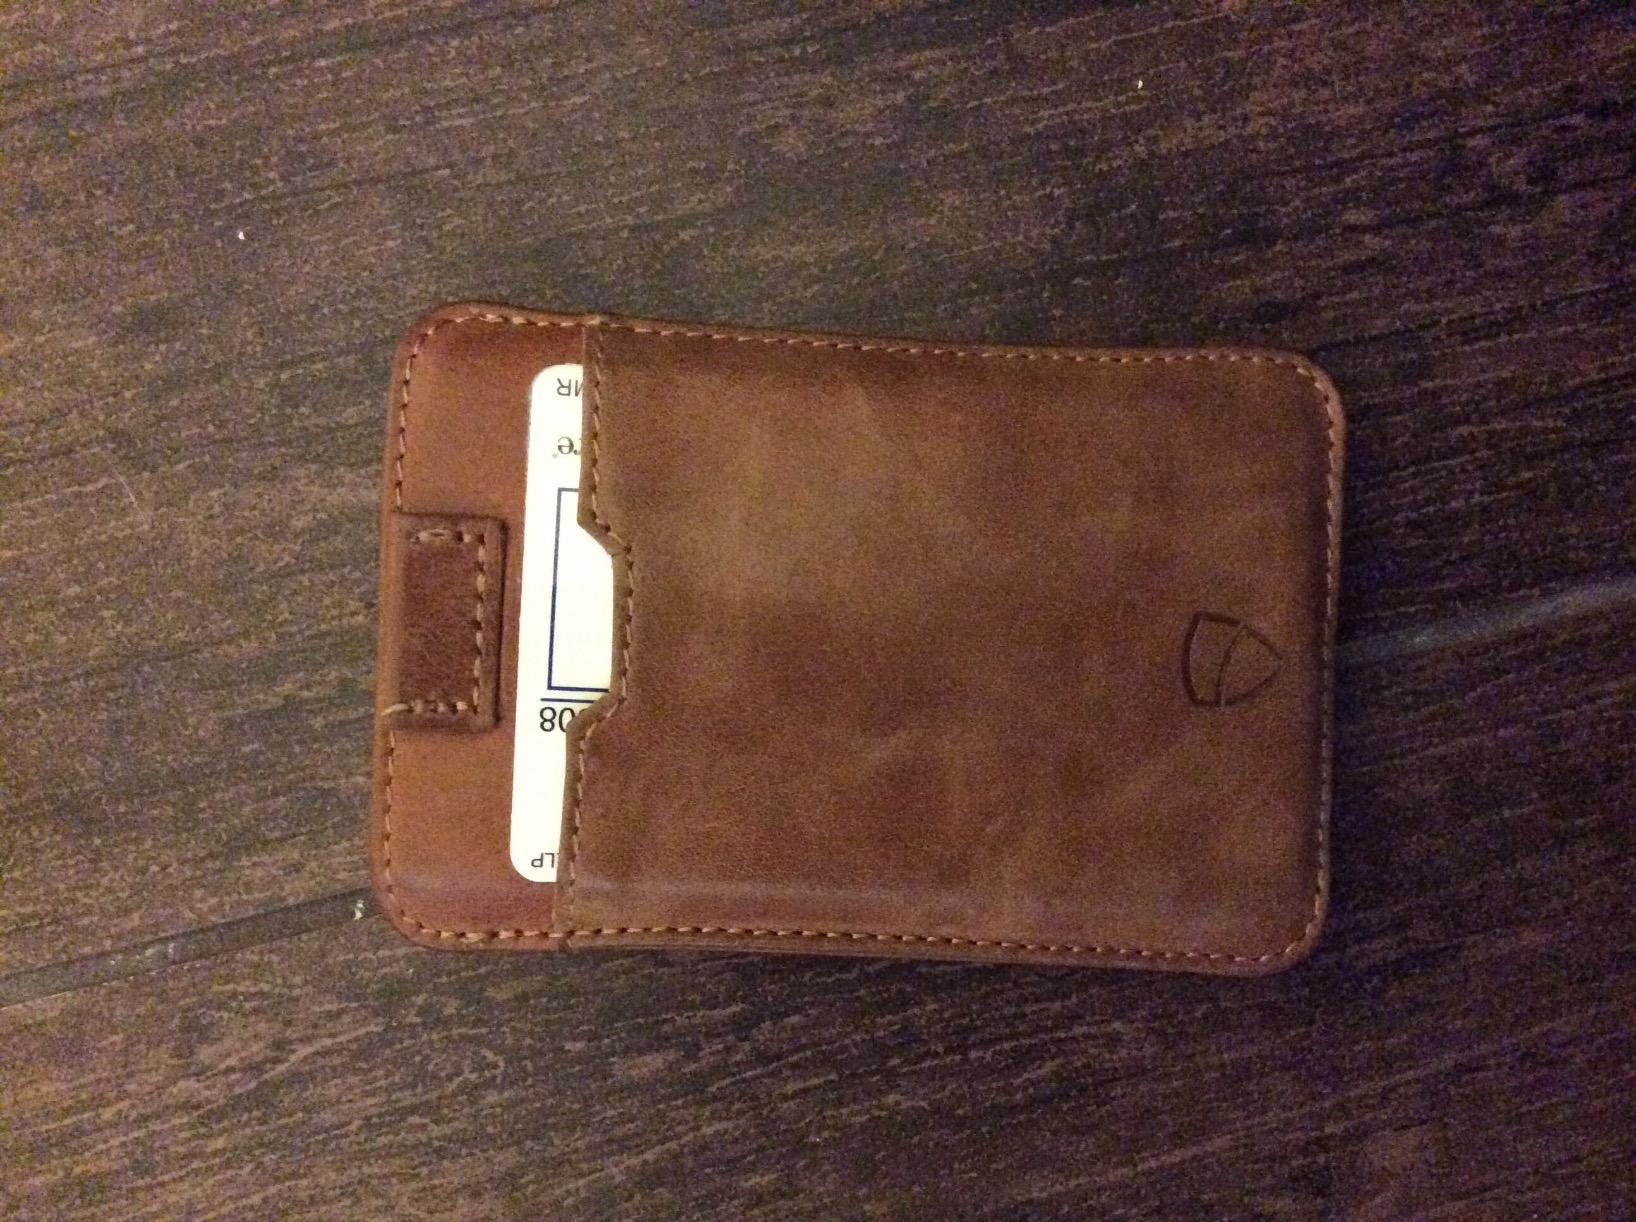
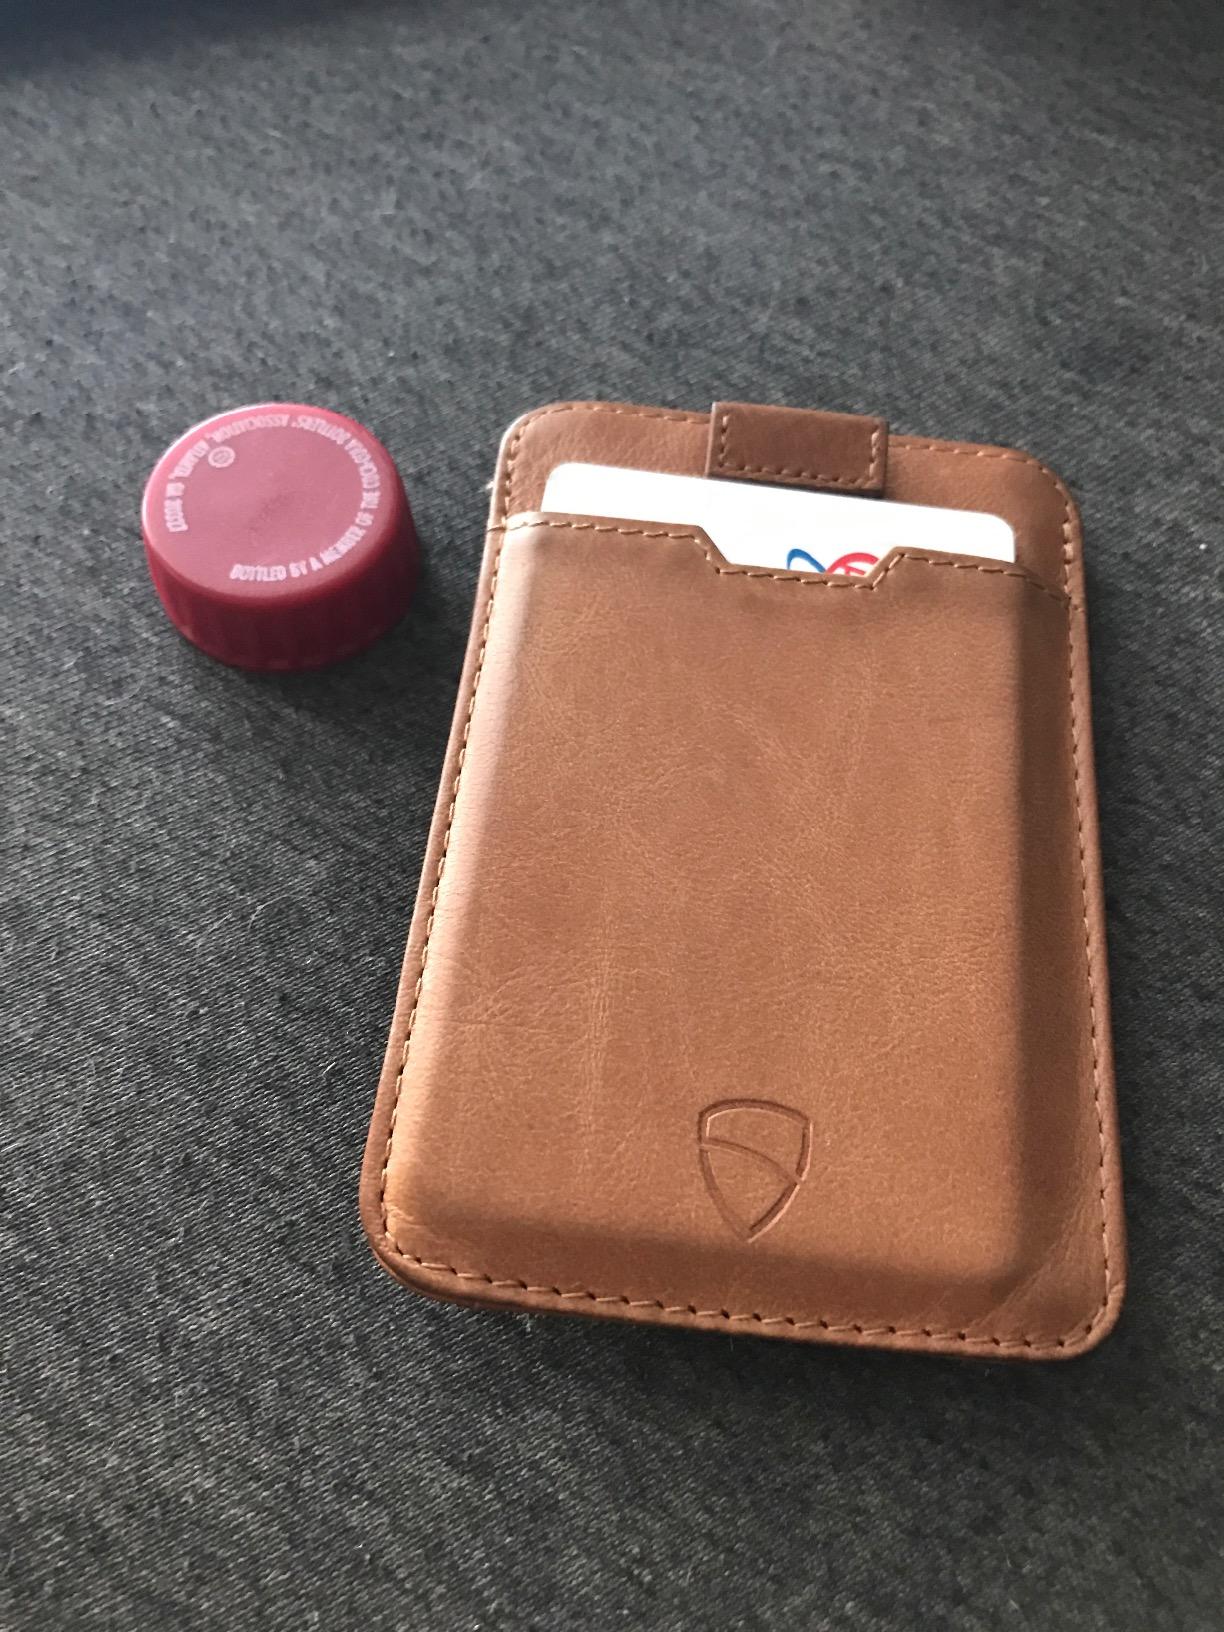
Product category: accessories_wallet
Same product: yes